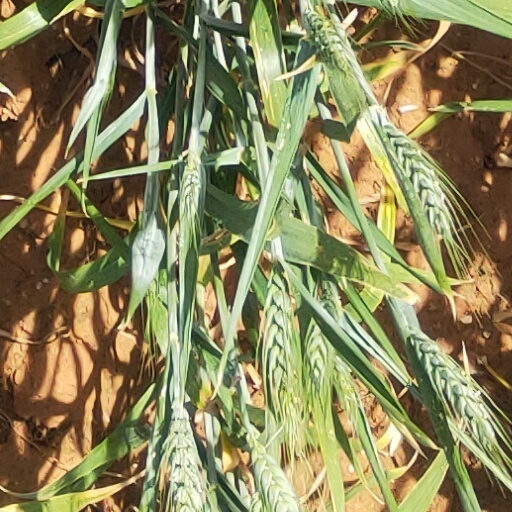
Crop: wheat